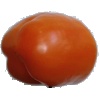
Label: orange_pepper